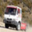
Label: truck